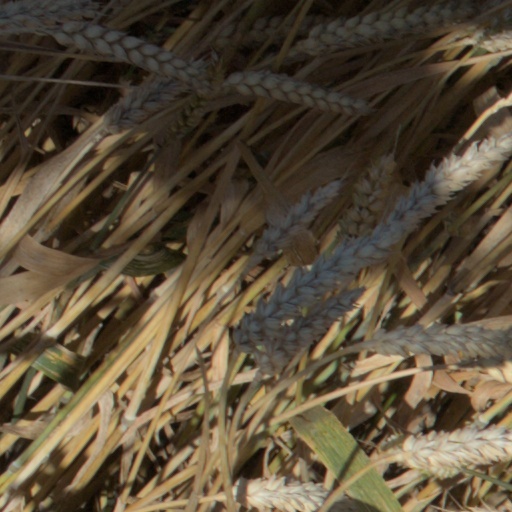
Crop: wheat